When I Am Dead and Gone

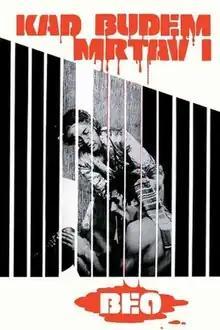

When I Am Dead and Gone (Serbo-Croatian: "Kad budem mrtav i beo", Serbian Cyrillic: "Кад будем мртав и бео") is a 1967 Yugoslav film directed by Živojin Pavlović and written by Ljubiša Kozomara and Gordan Mihić. It stars famous Serbian actors Dragan Nikolić and Ružica Sokić.